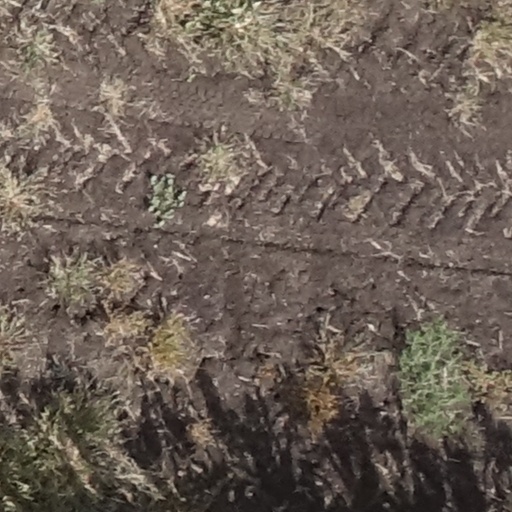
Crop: sorghum